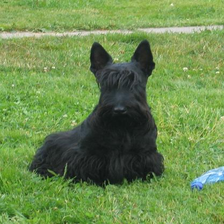
Species: dog
Breed: scottish terrier